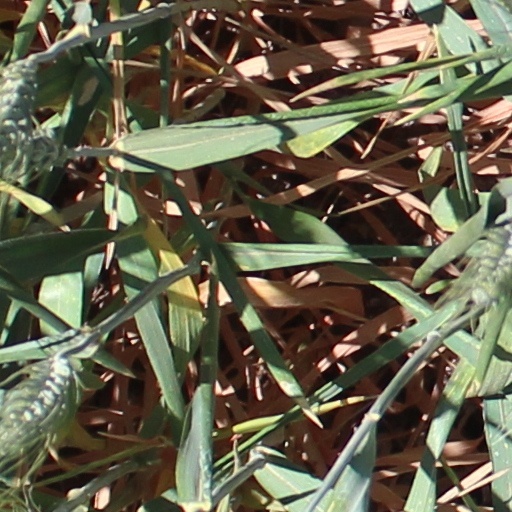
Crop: wheat